Idaho School for the Deaf and the Blind

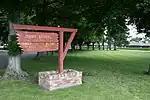
Idaho School for the Deaf and the Blind sign

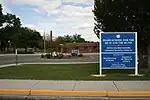
Headquarters

Idaho School for the Deaf and the Blind (ISDB) is a state-operated public school in Gooding, Idaho. It is part of the agency Idaho Educational Services for the Deaf and the Blind (IESDB).